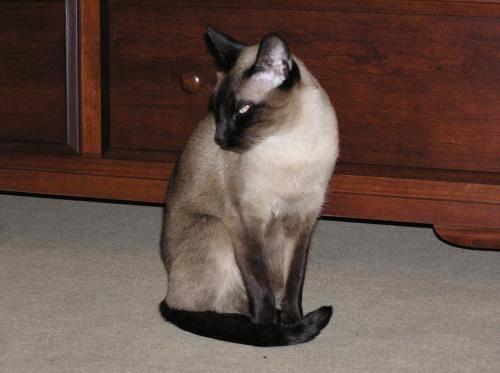
cat